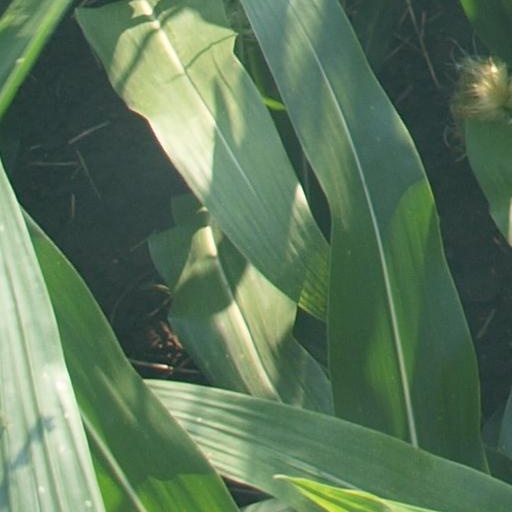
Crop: maize; corn